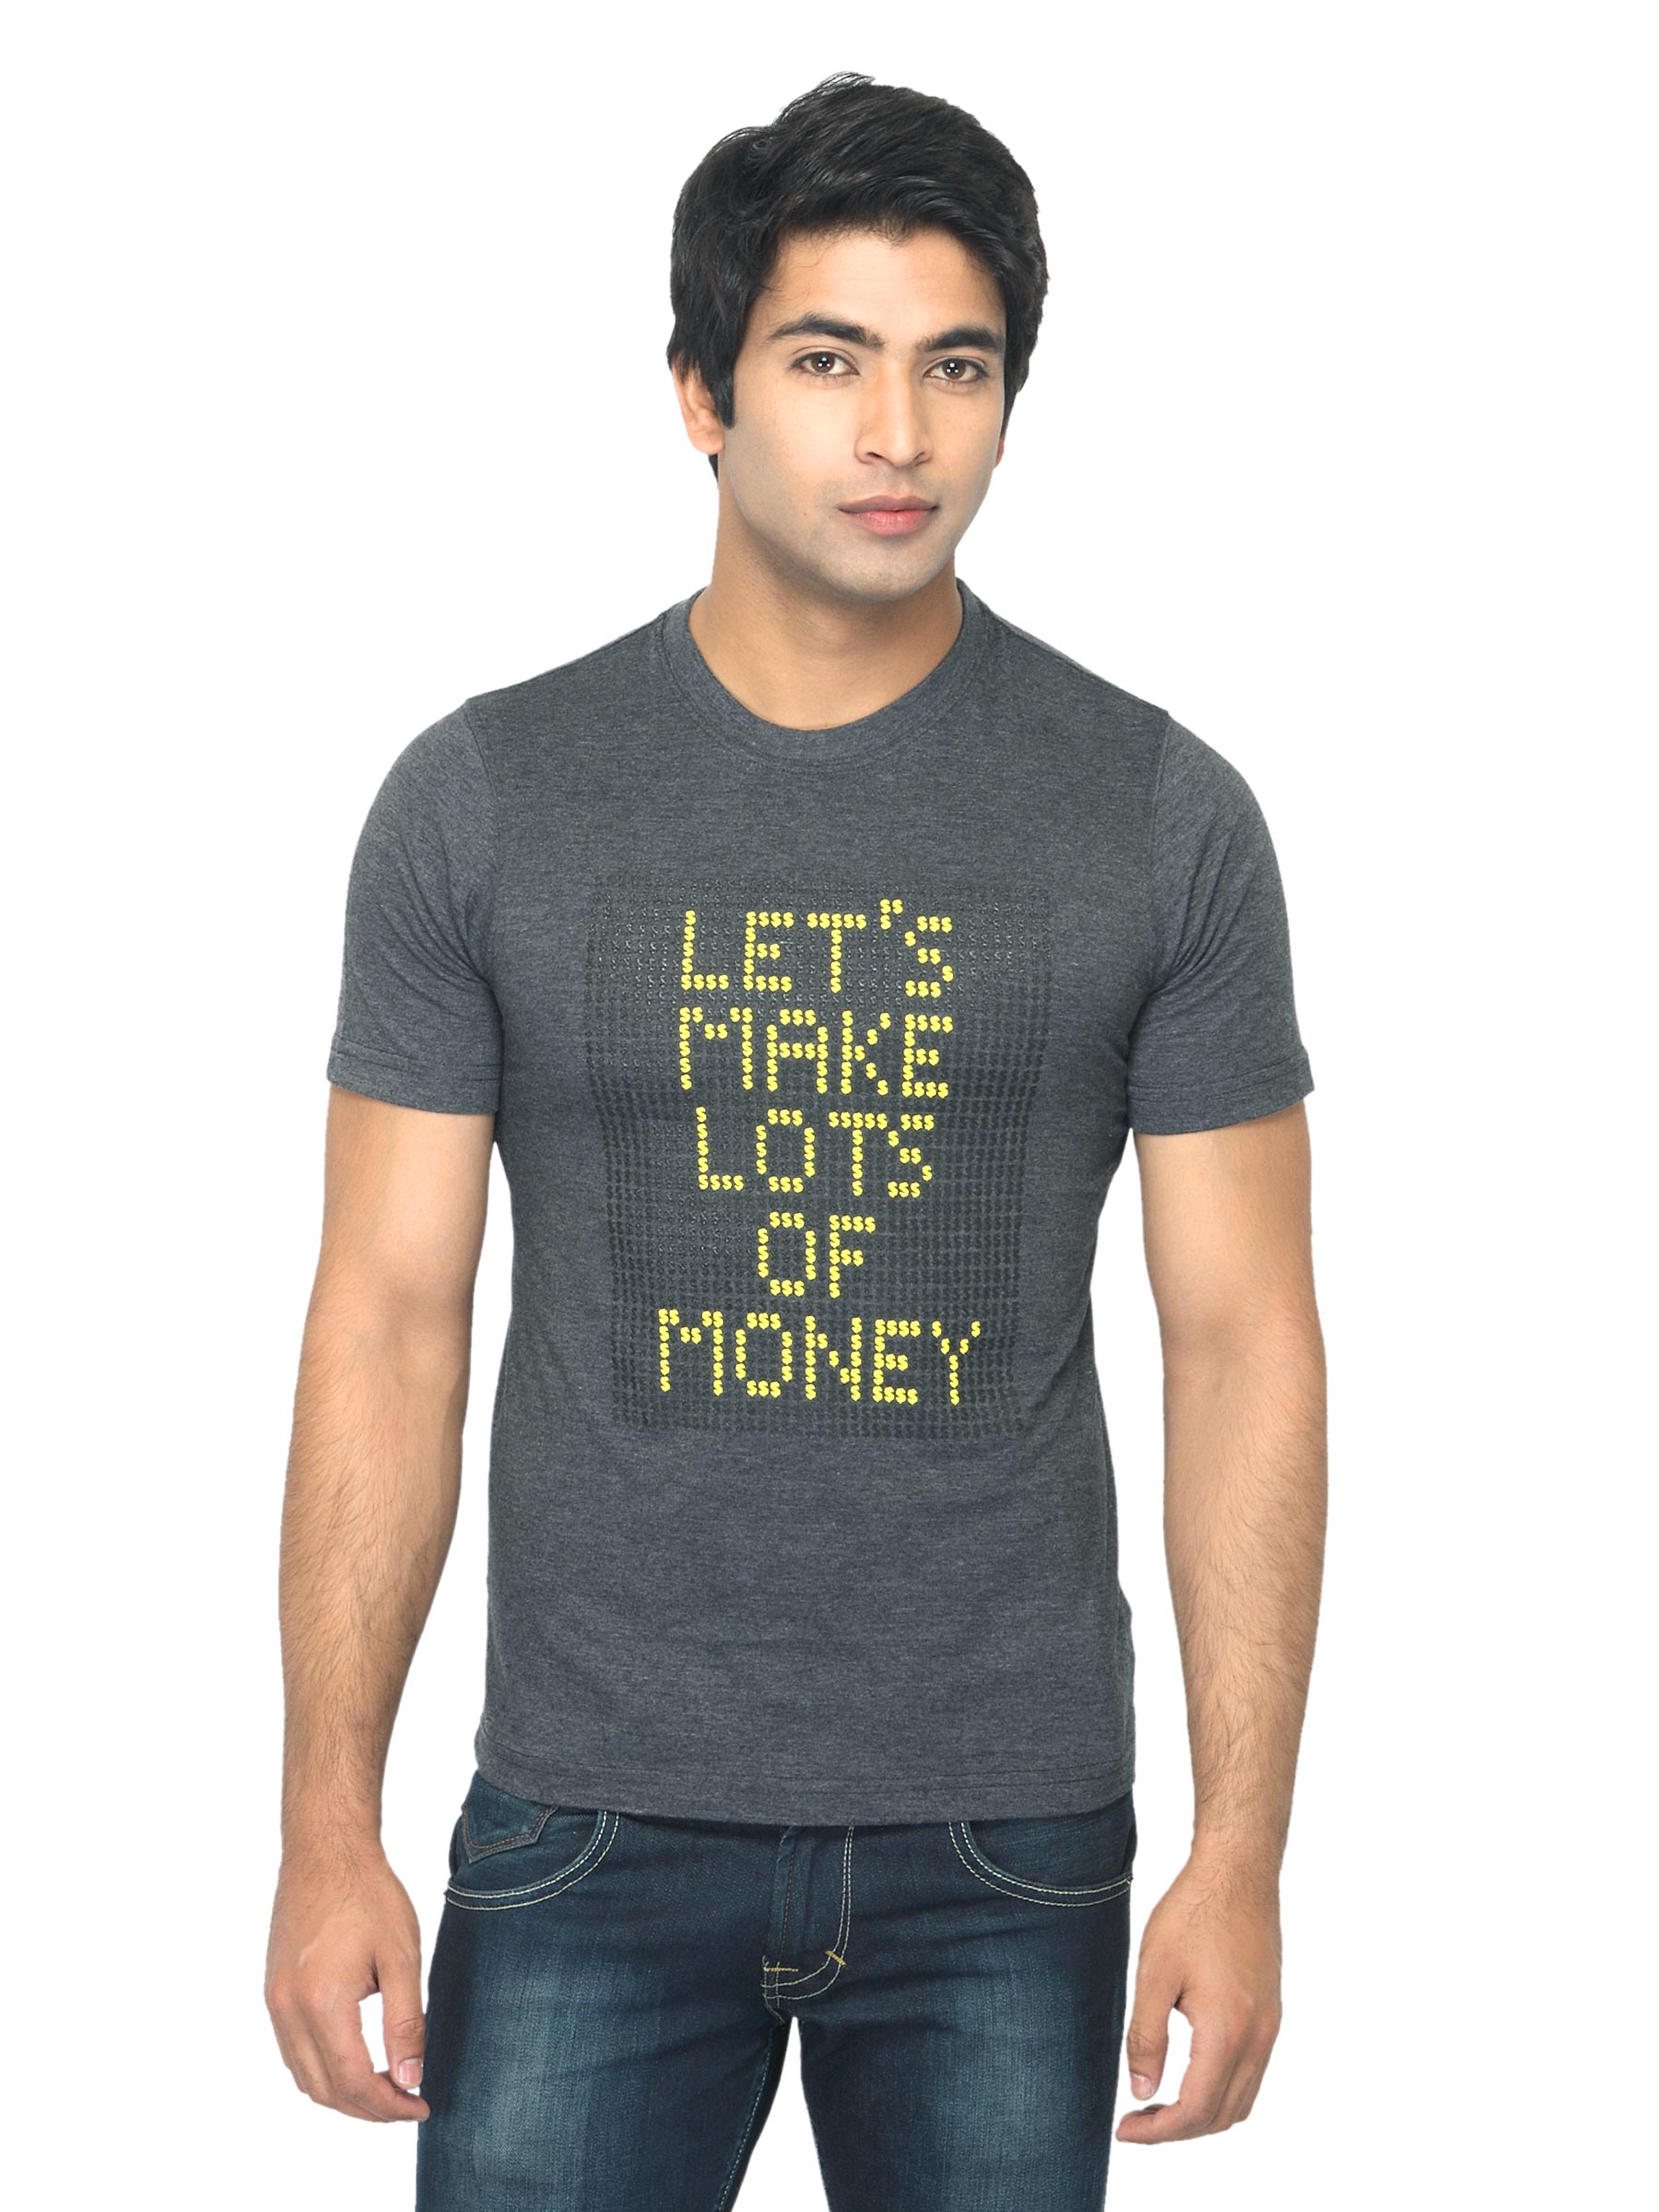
Mark Taylor Men Printed Charcoal T-shirt
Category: Apparel / Topwear / Tshirts
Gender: Men
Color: Charcoal
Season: Summer 2012
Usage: Casual